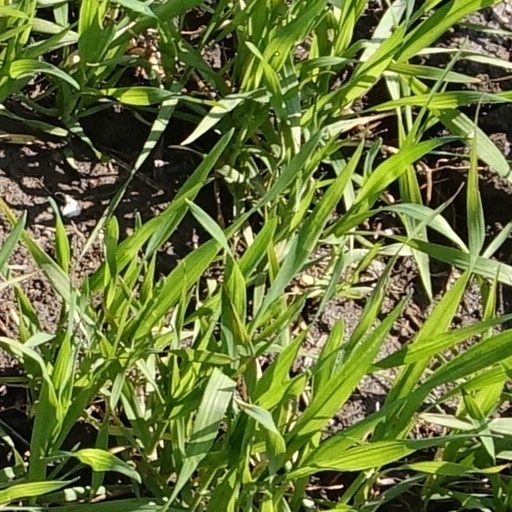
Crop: wheat